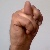
The image shows a hand gesture representing the letter 'N' in Indian Sign Language.